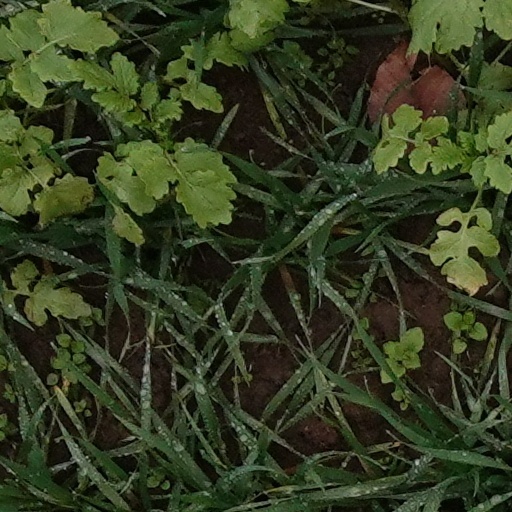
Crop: wheat